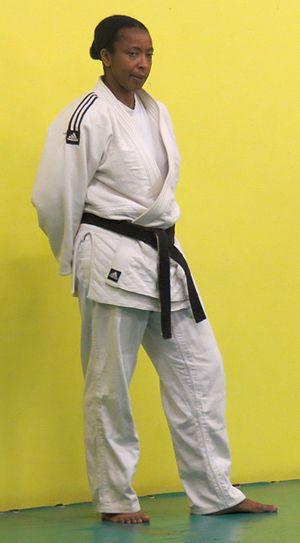
Odalis Revé, née le 15 janvier 1970 à Sagua de Tánamo, est une ancienne judokate cubaine qui s'illustrait dans la catégorie des poids moyen. Elle a remporté la médaille d'or aux Jeux olympiques de 1992 à Barcelone lors de la première apparition du judo féminin au programme olympique. Elle a également été deux fois vice-championne du monde et a gagné à deux reprises les Jeux panaméricains.